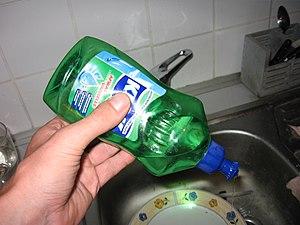
Le liquide vaisselle est un détergent liquide utilisé pour faire la vaisselle. Il est doté de propriétés tensioactives afin d'enlever les salissures.